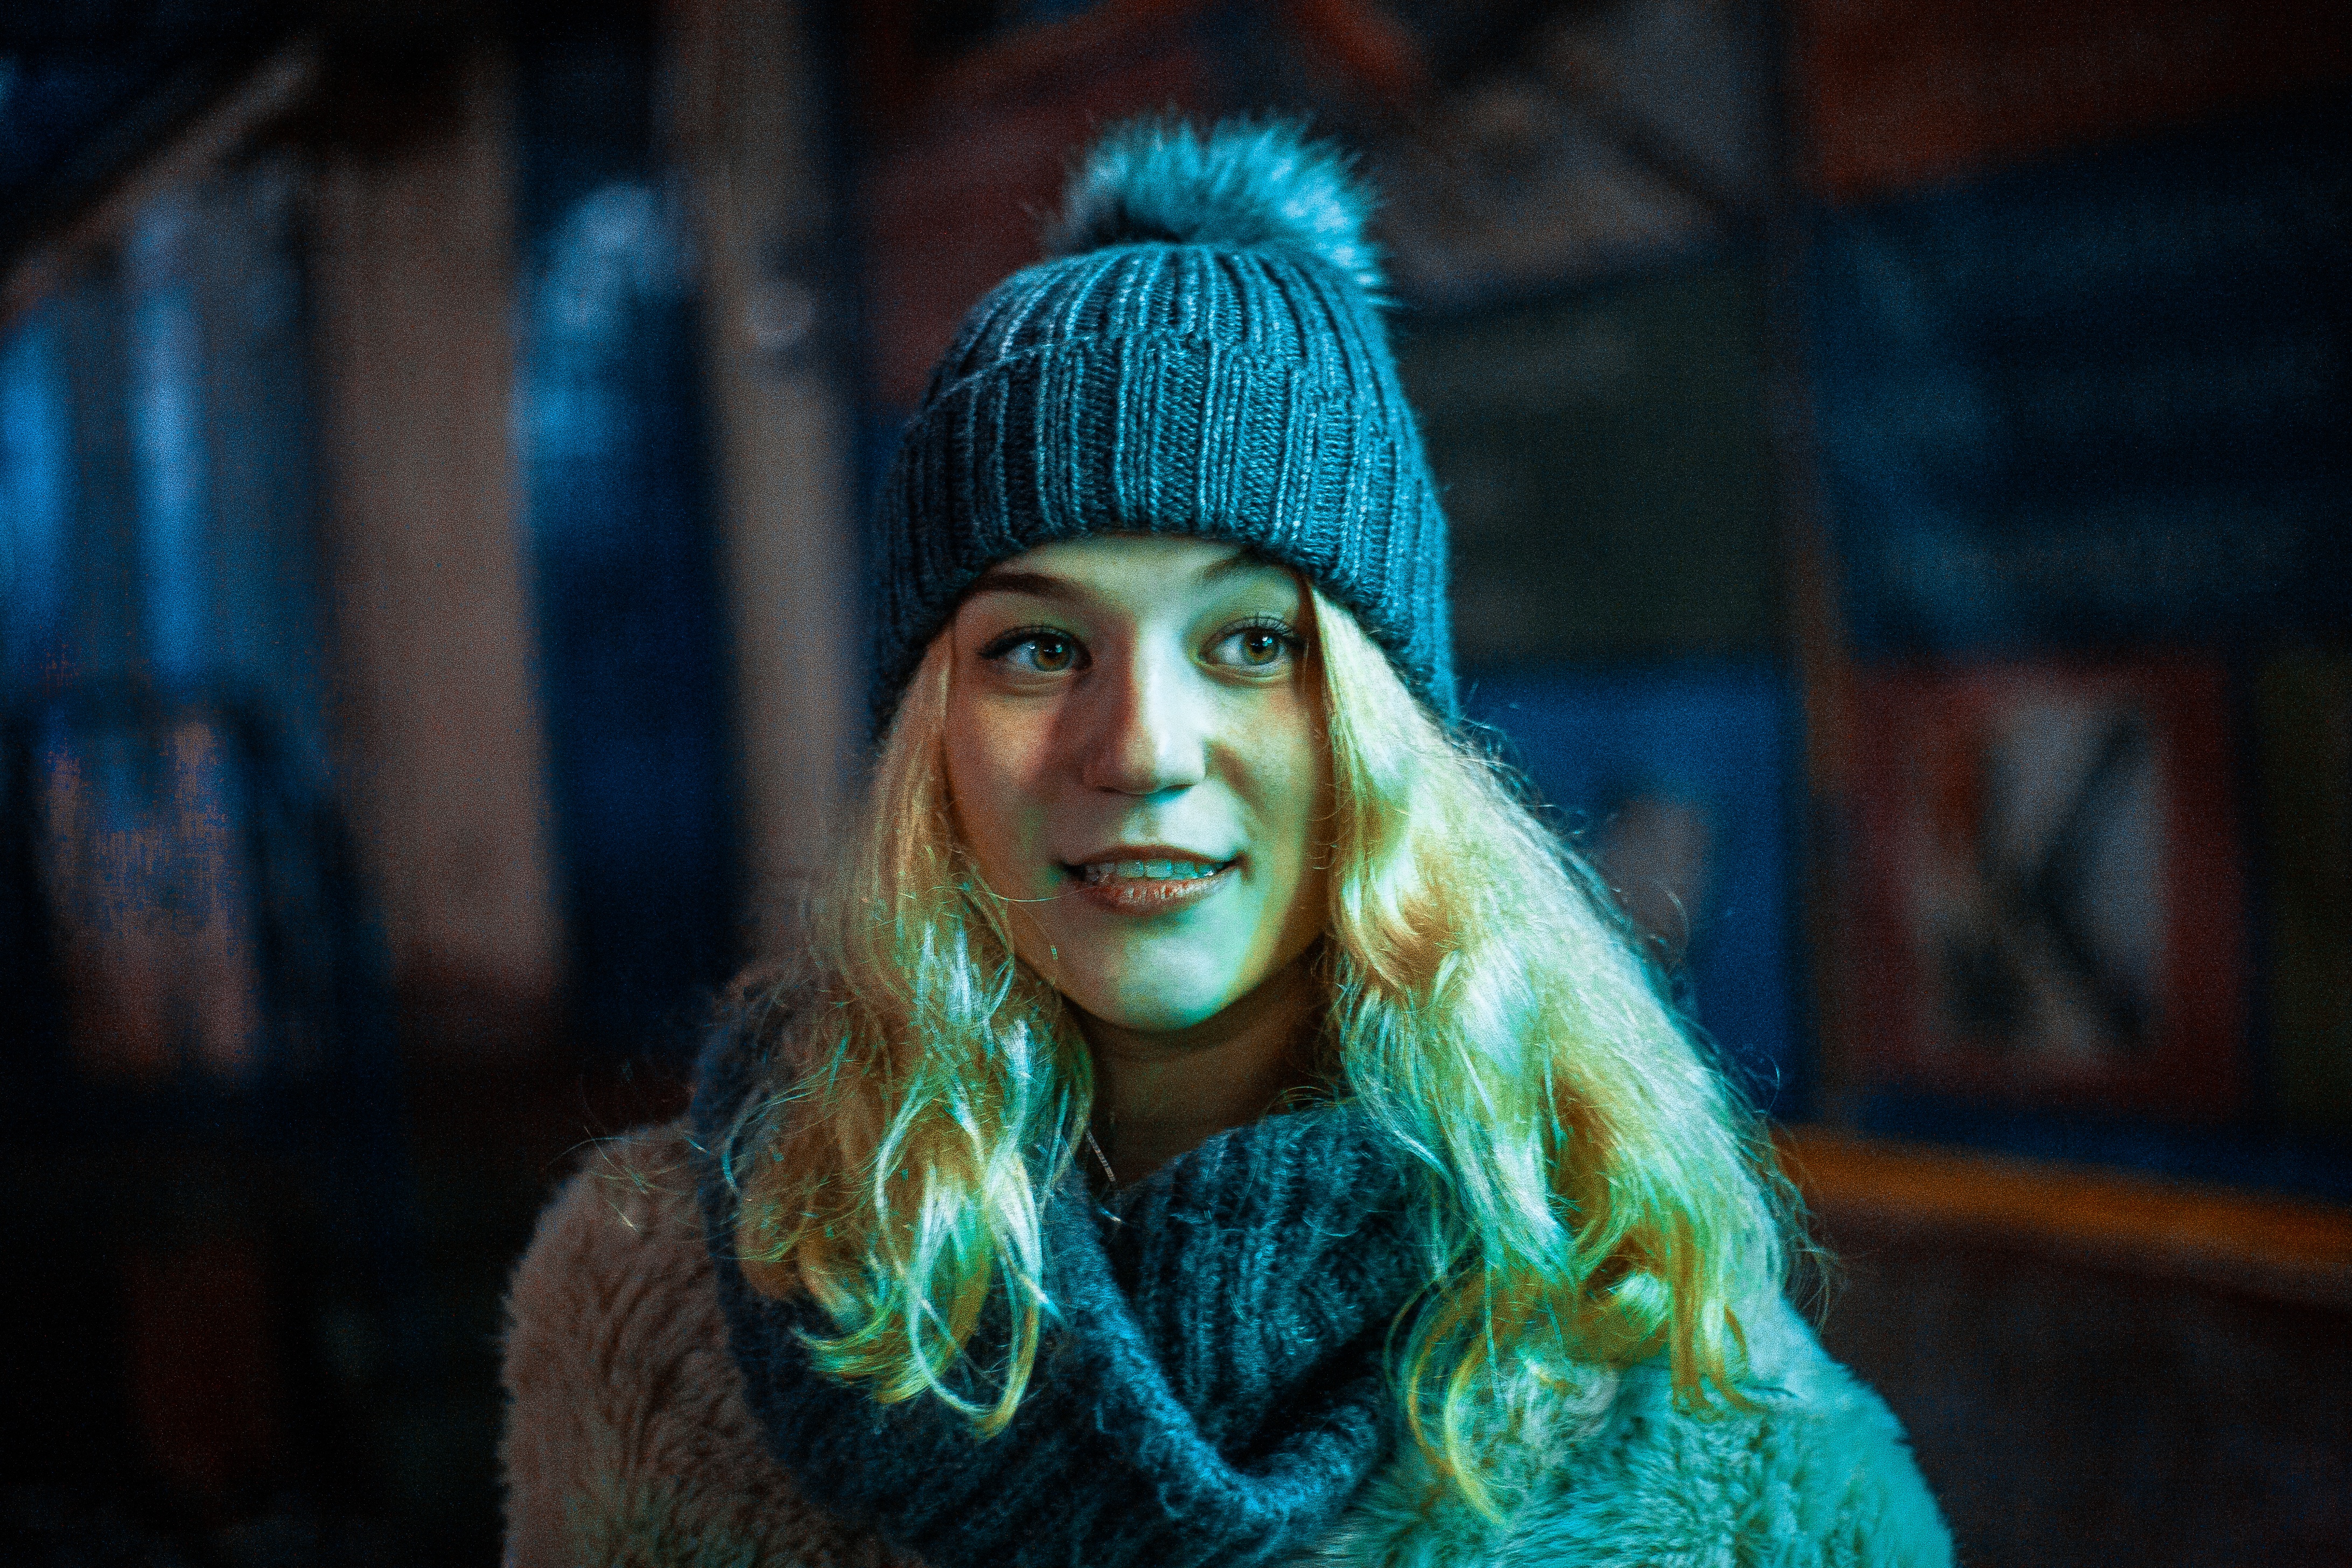
portrait, model, green, color, hat, fashion, blue, clothing, art, cap, head, beauty, facial hair